Max Jones (ice hockey)

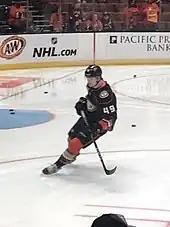
Jones with the Ducks in 2019

Jones was drafted by the Anaheim Ducks of the National Hockey League (NHL) in the first round, 24th overall, of the 2016 NHL entry draft held at the First Niagara Center in Buffalo, New York. On August 26, 2016, Jones signed a three-year entry-level contract with the Ducks. Following the elimination of his junior club, the London Knights, in the 2017 OHL playoffs, the Ducks assigned Jones to their American Hockey League (AHL) affiliate, the San Diego Gulls for the remainder of the playoffs on April 22, 2017. Jones appeared in his first career AHL playoff game that night, earning no points in a 2–1 win over the Ontario Reign. On May 10, Jones scored his first professional goal against Troy Grosenick of the San Jose Barracuda in a 4–3 overtime loss. In nine post-season games, Jones scored a goal and an assist.